Joseph Hubert Priestley

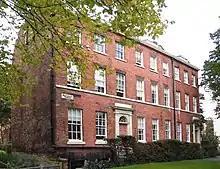
Botany House at the University of Leeds where Priestley was professor of botany

Priestley was born on at Abbey House school, Tewkesbury, Gloucestershire, and baptised at the Methodist chapel in Tewkesbury on 6November 1883. He was the eldest child of eight children of Joseph Edward Priestlay, then head teacher of the school, and Henrietta, . His mother was the second surviving daughter of Richard Rice of Tewkesbury. They had met at the Methodist chapel, and had married on 22December 1881 at Tettenhall parish church, now in the city of Wolverhampton. The Priestley family name was spelt originally as "Priestlay". However, in the early 1900s, the name changes to "Priestley" and both spellings appear on family graves in Tewkesbury Cemetery.